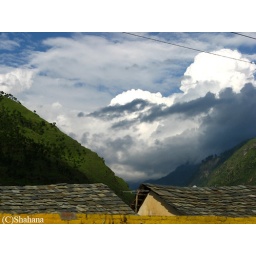
clouds hovering over the mountain tops.